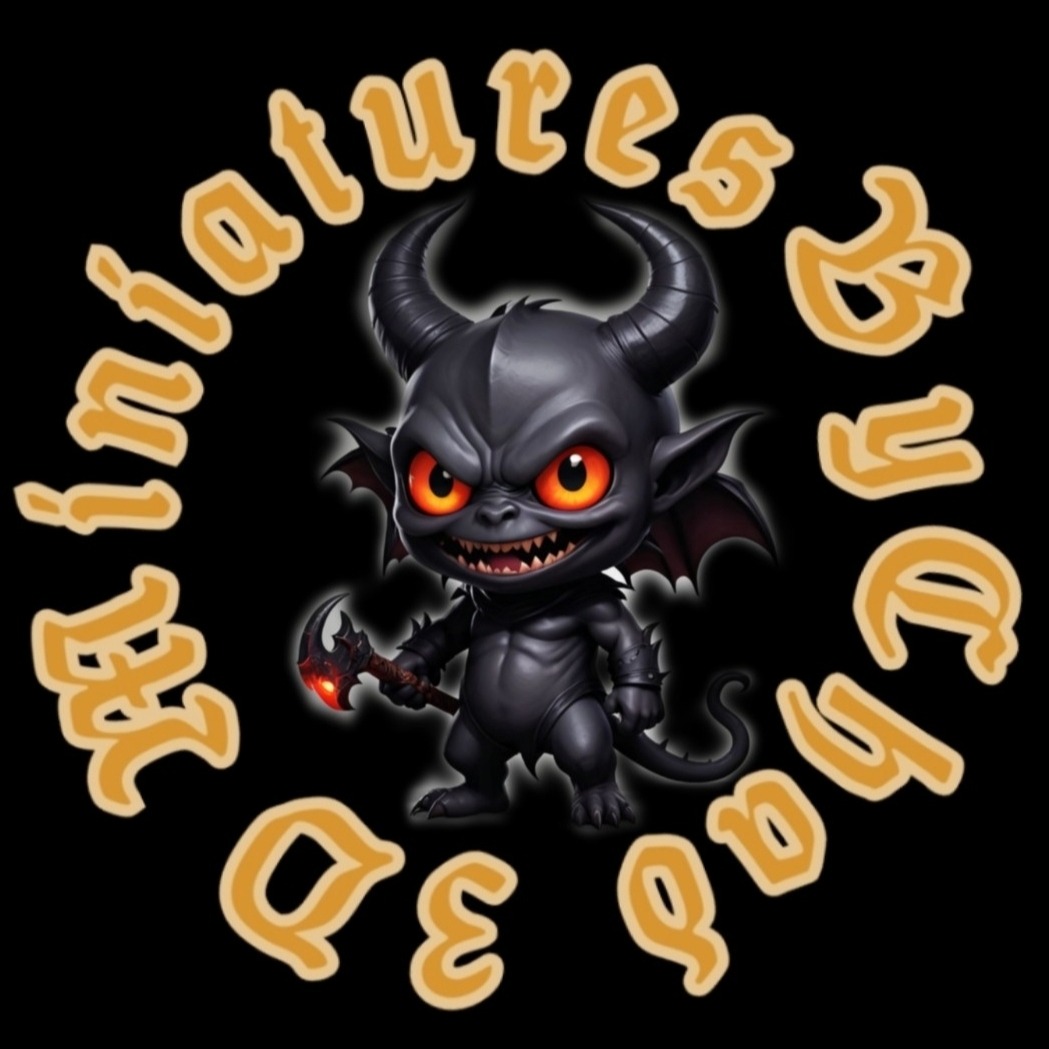
미적 점수 (1~10점): 6